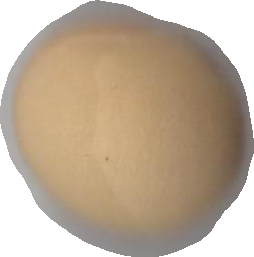
Variety: Grobogan